Kim So-jung (singer)

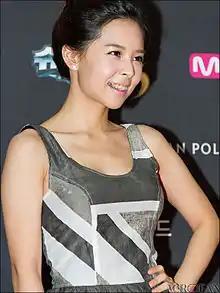

Kim So-jung (born June 2, 1989) is a South Korean singer. She is known as a finalist (Top 11) of Mnet's "Superstar K2". She is one of the few in the industry who did not follow the trainee-debut system. She released her first EP, "Herrah's" on May 21, 2012.